Coxeter notation

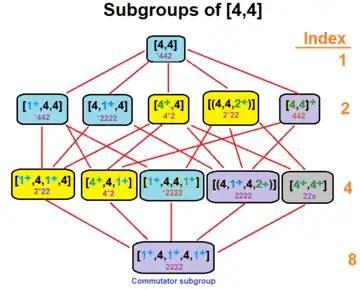
Hasse diagram subgroups of [4,4], down to its commutator subgroup, index 8

Simple groups with only odd-order branch elements have only a single rotational/translational subgroup of order 2, which is also the commutator subgroup, examples [3,3], [3,5], [3,3,3], [3,3,5]. For other Coxeter groups with even-order branches, the commutator subgroup has index 2, where c is the number of disconnected subgraphs when all the even-order branches are removed.